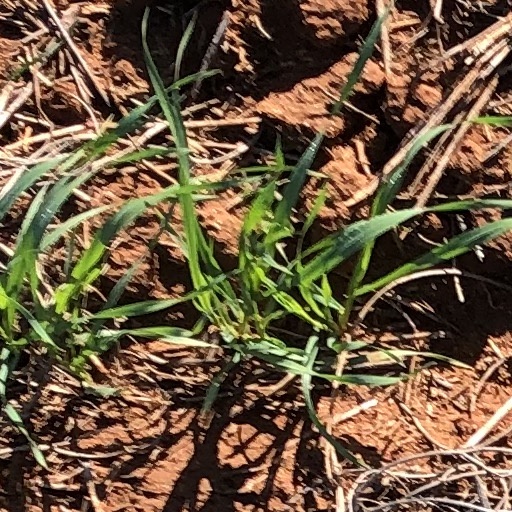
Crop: wheat